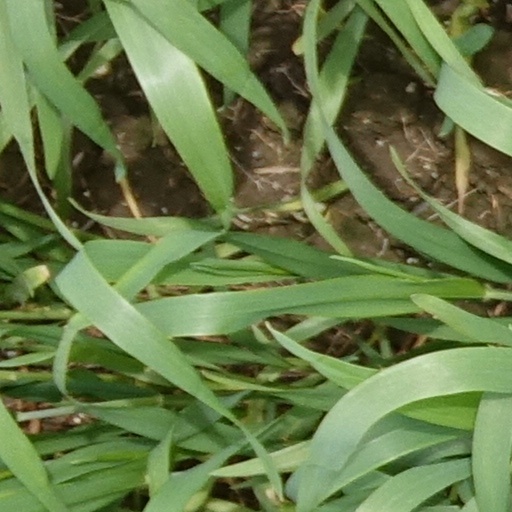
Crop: wheat